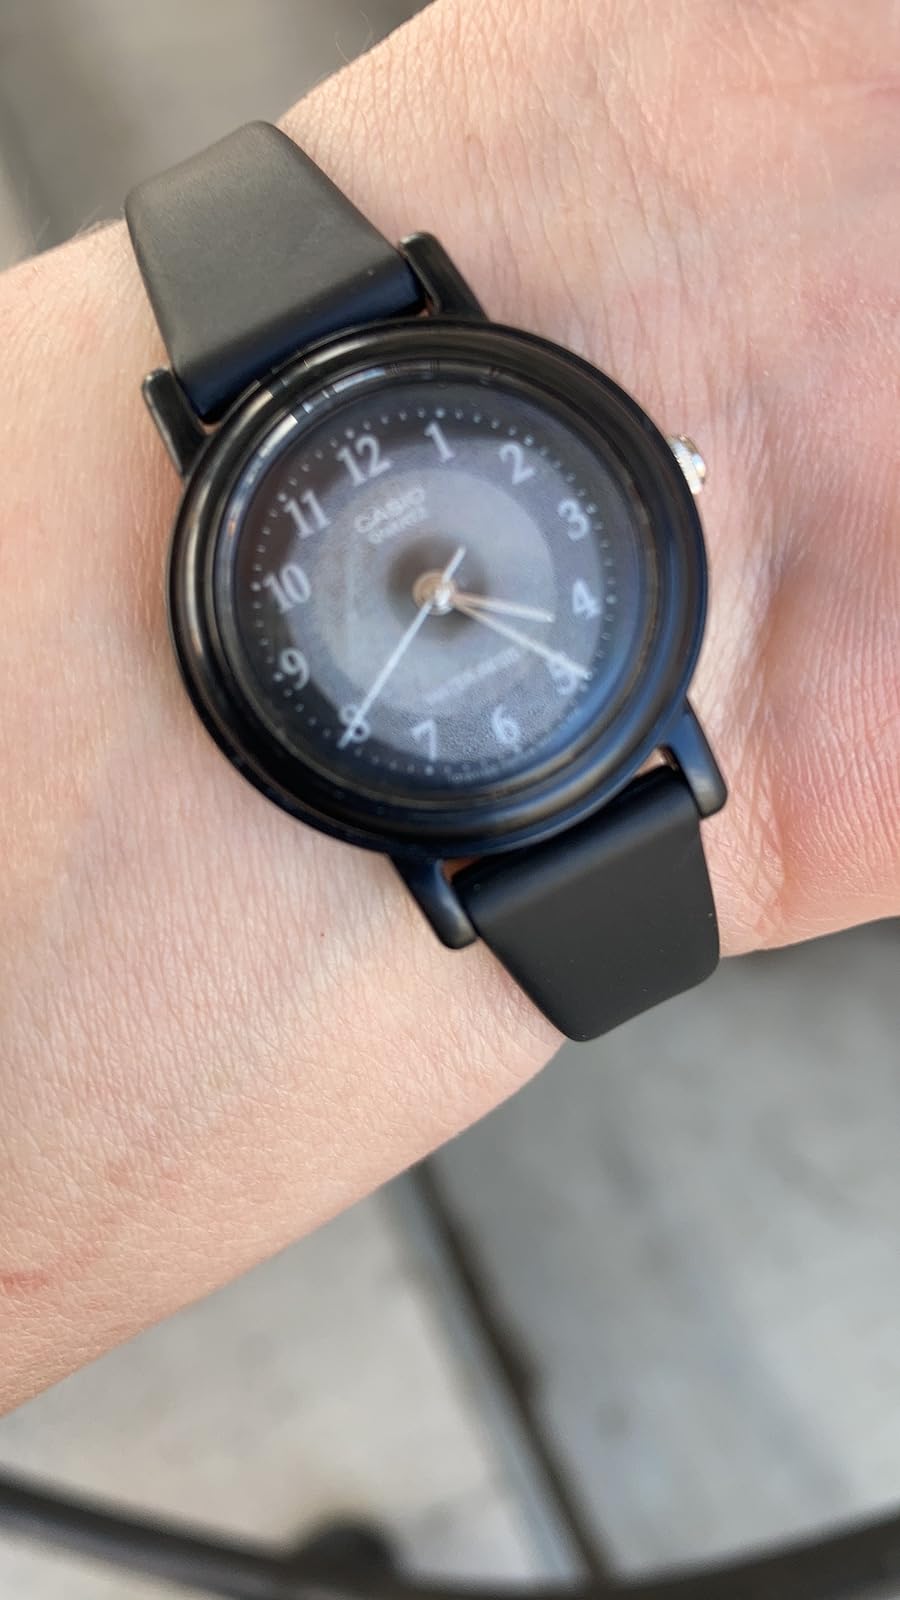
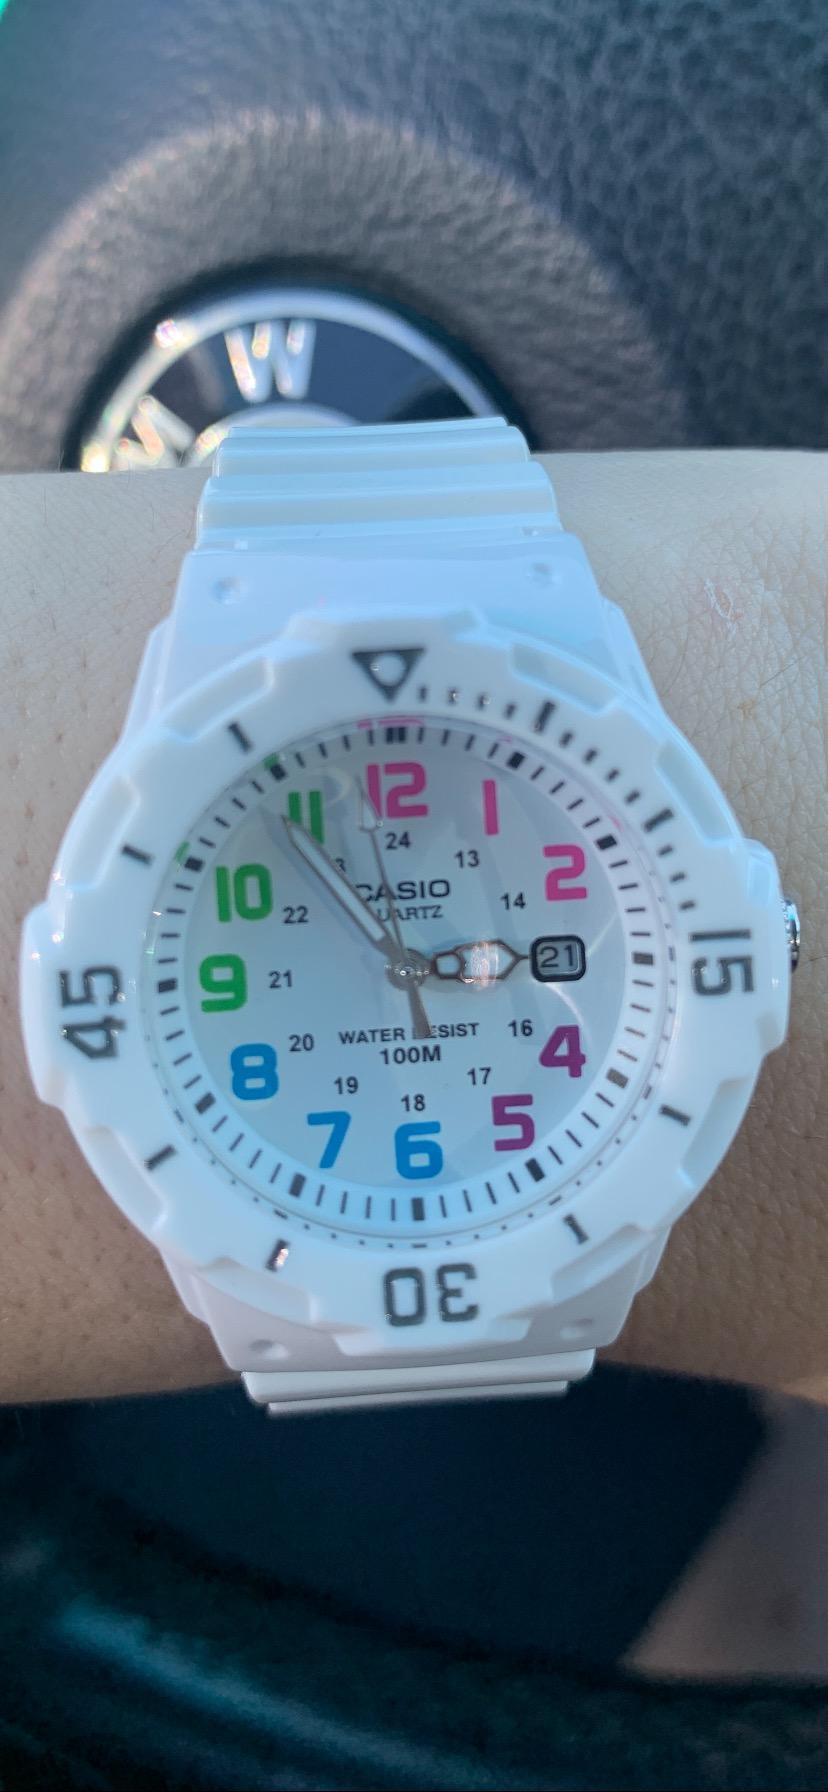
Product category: accessories_watch
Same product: no